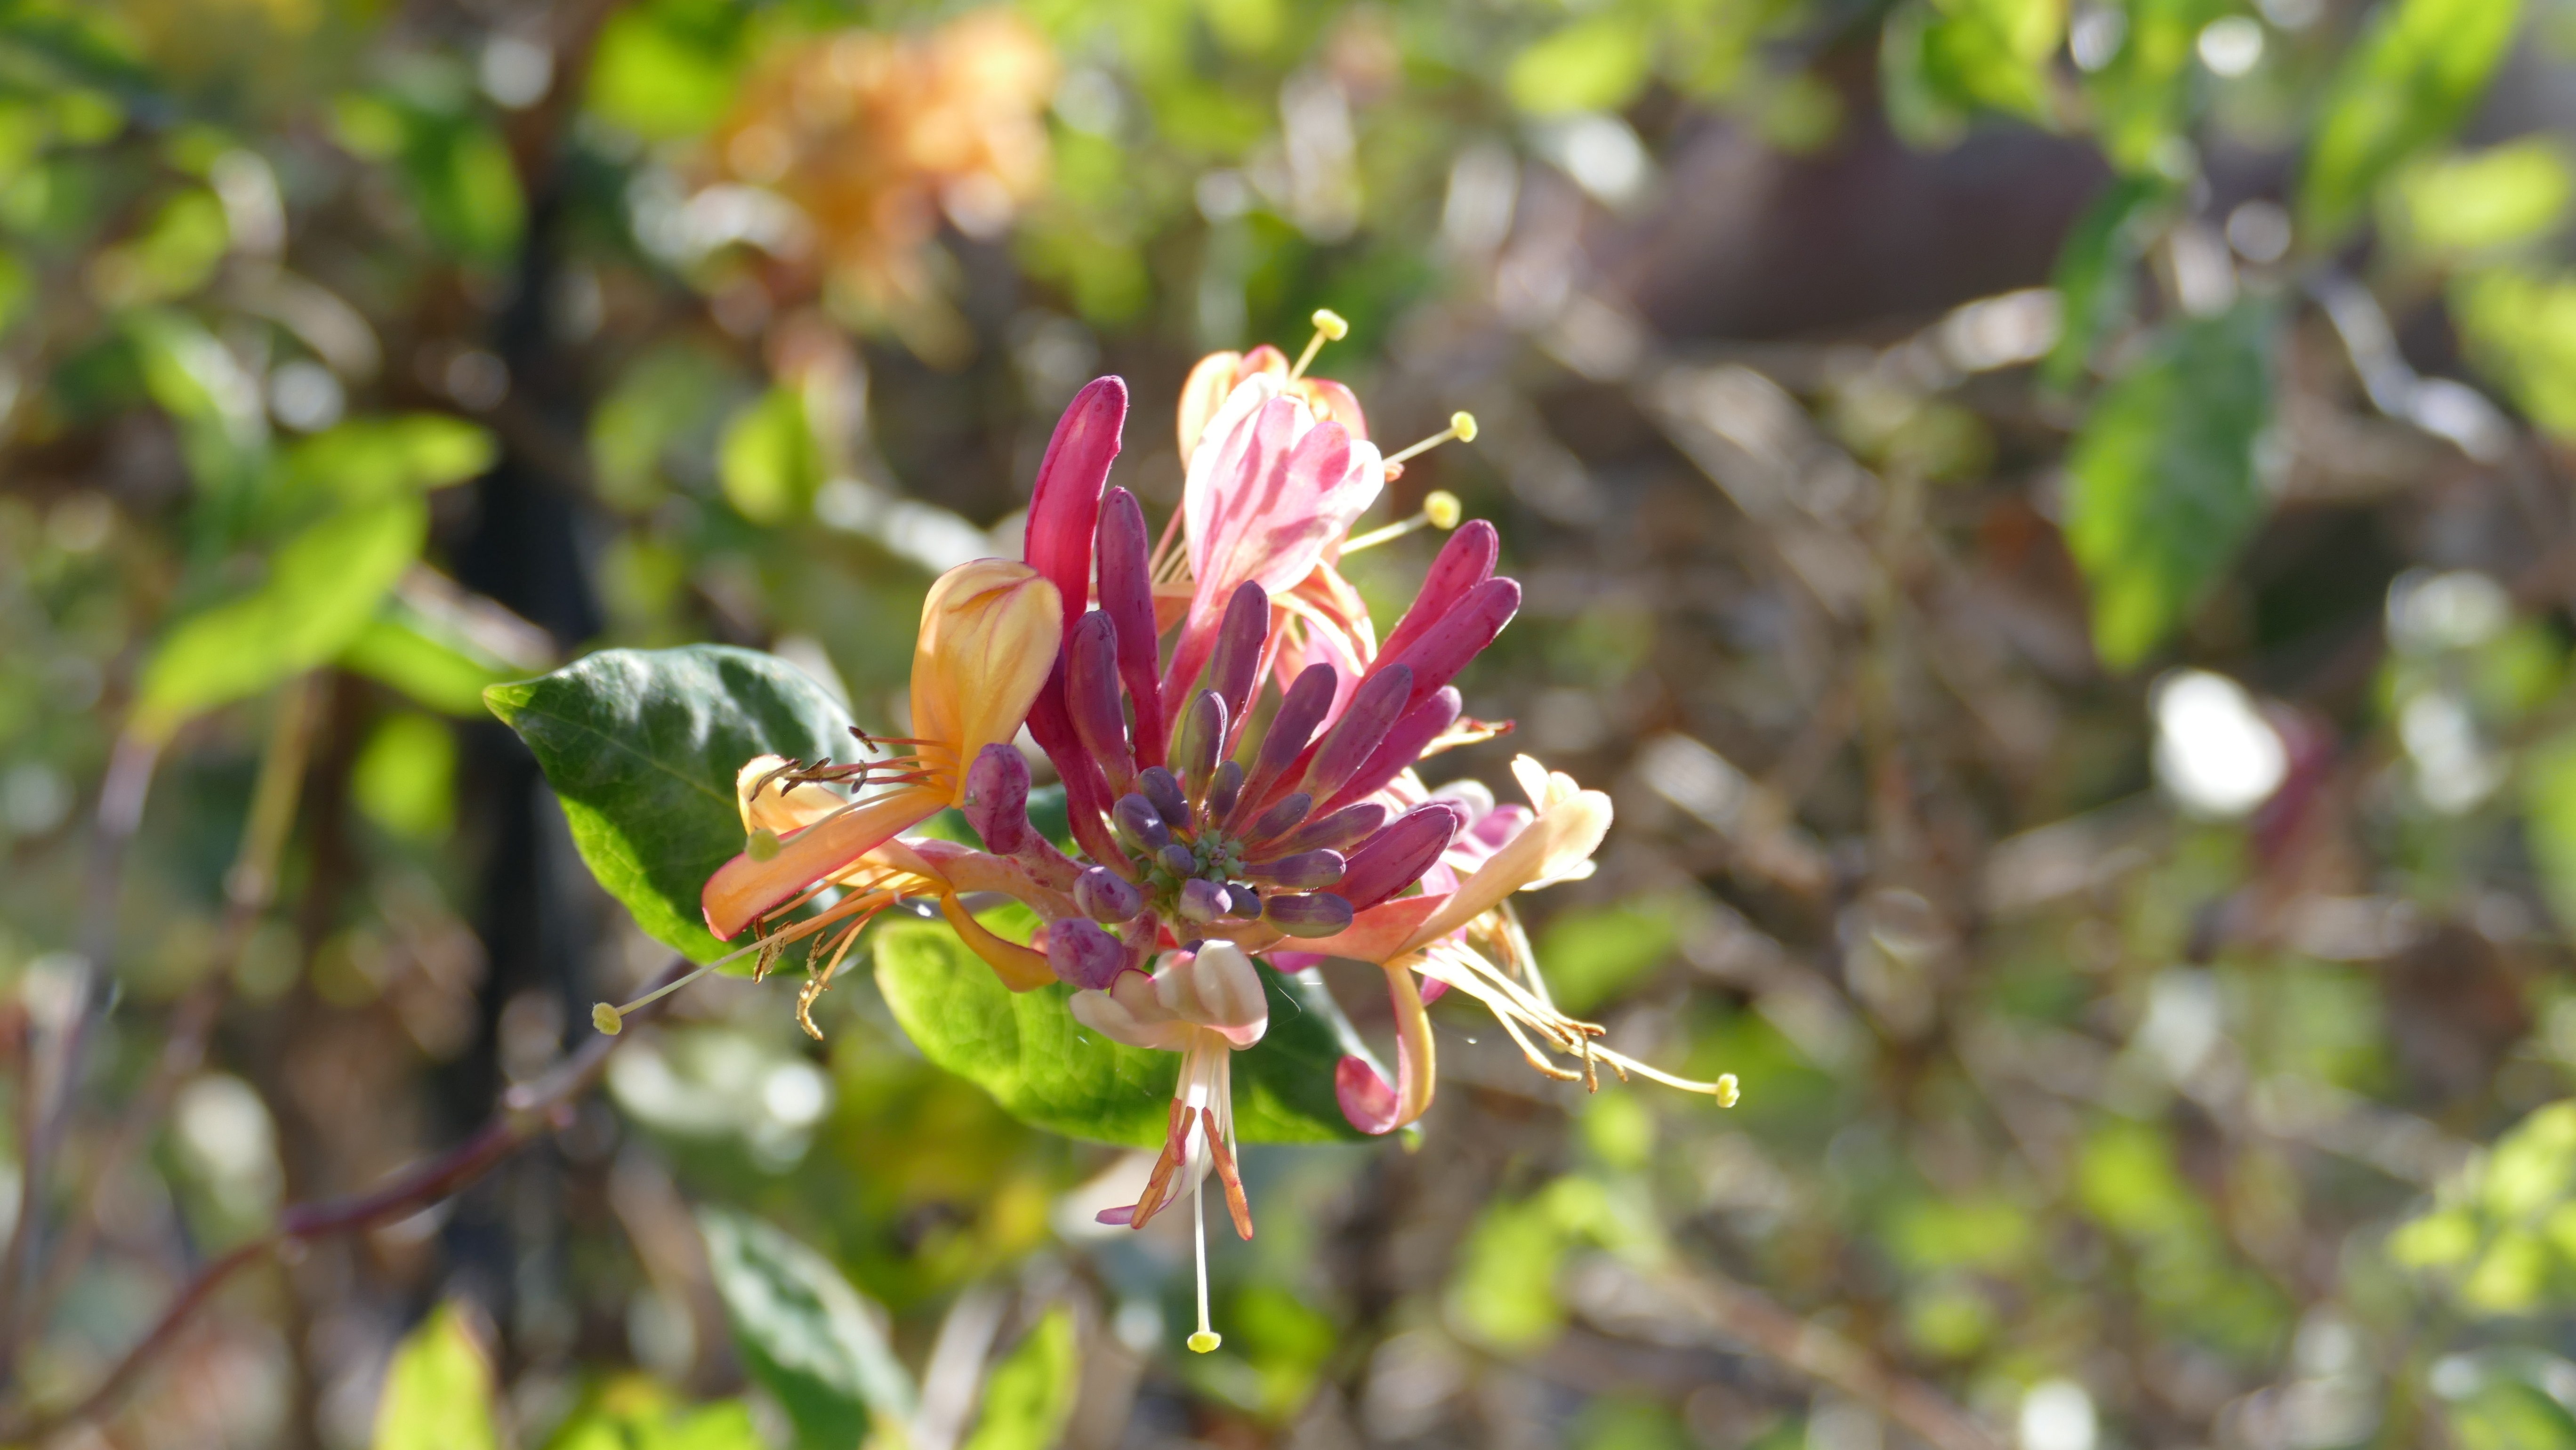
tree, nature, branch, blossom, plant, leaf, flower, bloom, spring, red, produce, macro, evergreen, botany, yellow, garden, flora, wildflower, leaves, shrub, macro photography, honeysuckle, flowering plant, woody plant, land plant